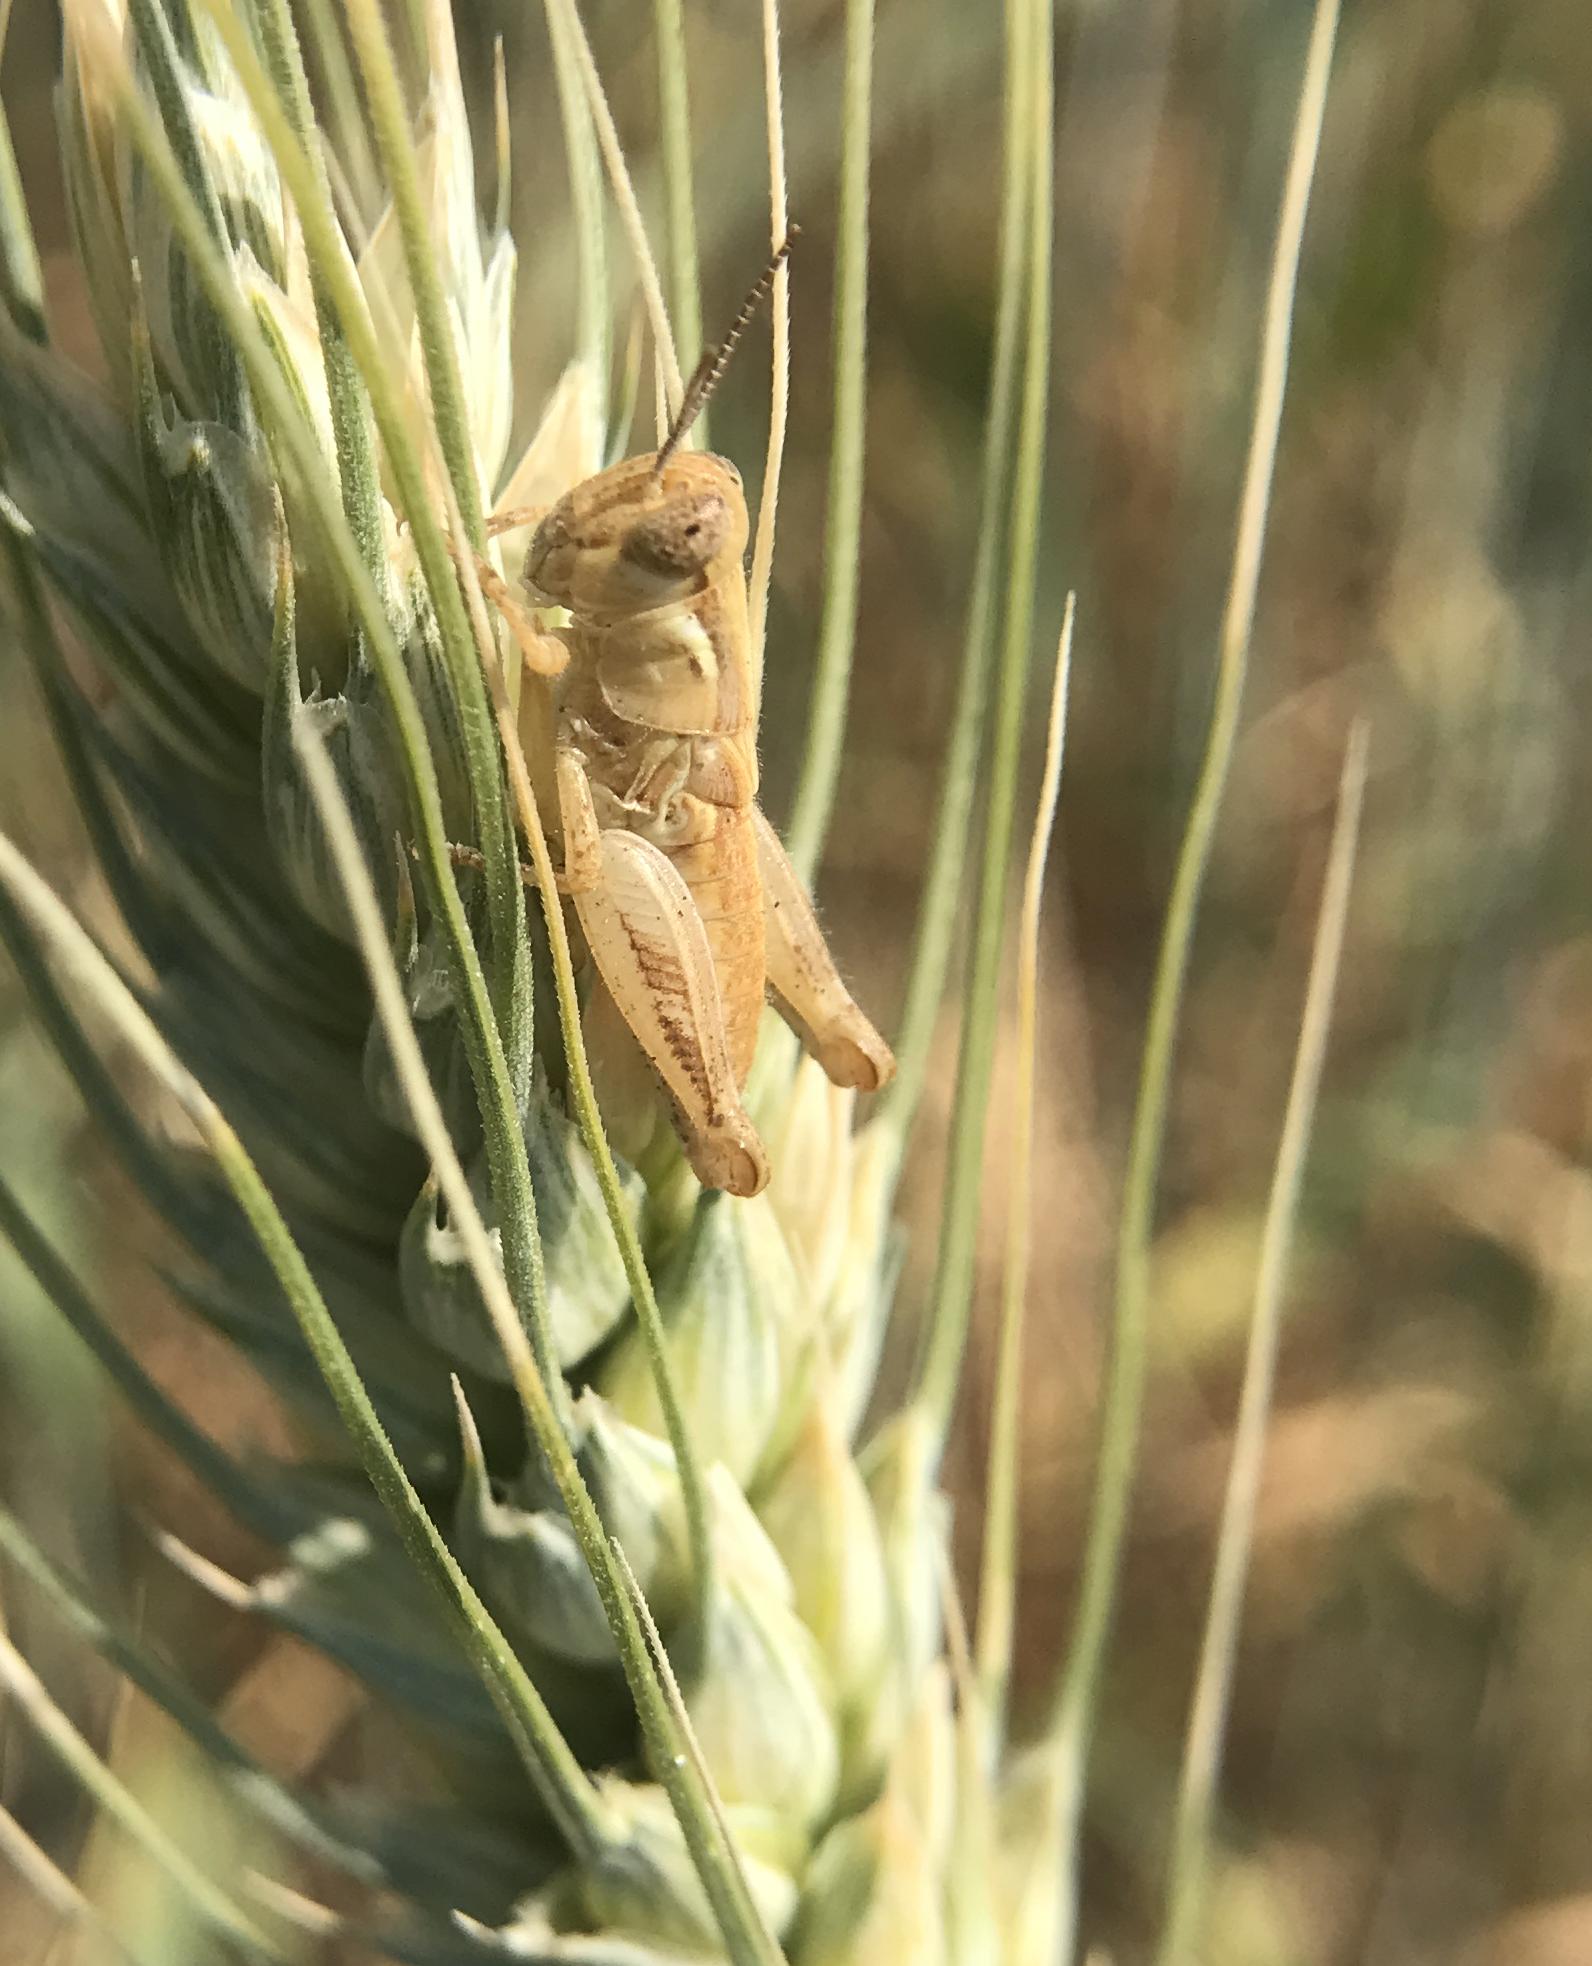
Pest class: occasional_pest